Public housing estates on Tsing Yi Island

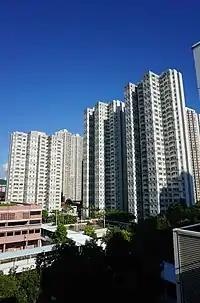
Serene Garden

Ching Wah Court (Chinese: 青華苑) is a HOS court in Tsing Yi, situated on the hills opposite to Cheung Hong Estate Phase 2. It has totally 6 blocks built in 1986. It is unlike the first Home Ownership Scheme estate, Ching Shing Court, which was the first one completely designed to be a standalone comparable to other private housing estates on the island.